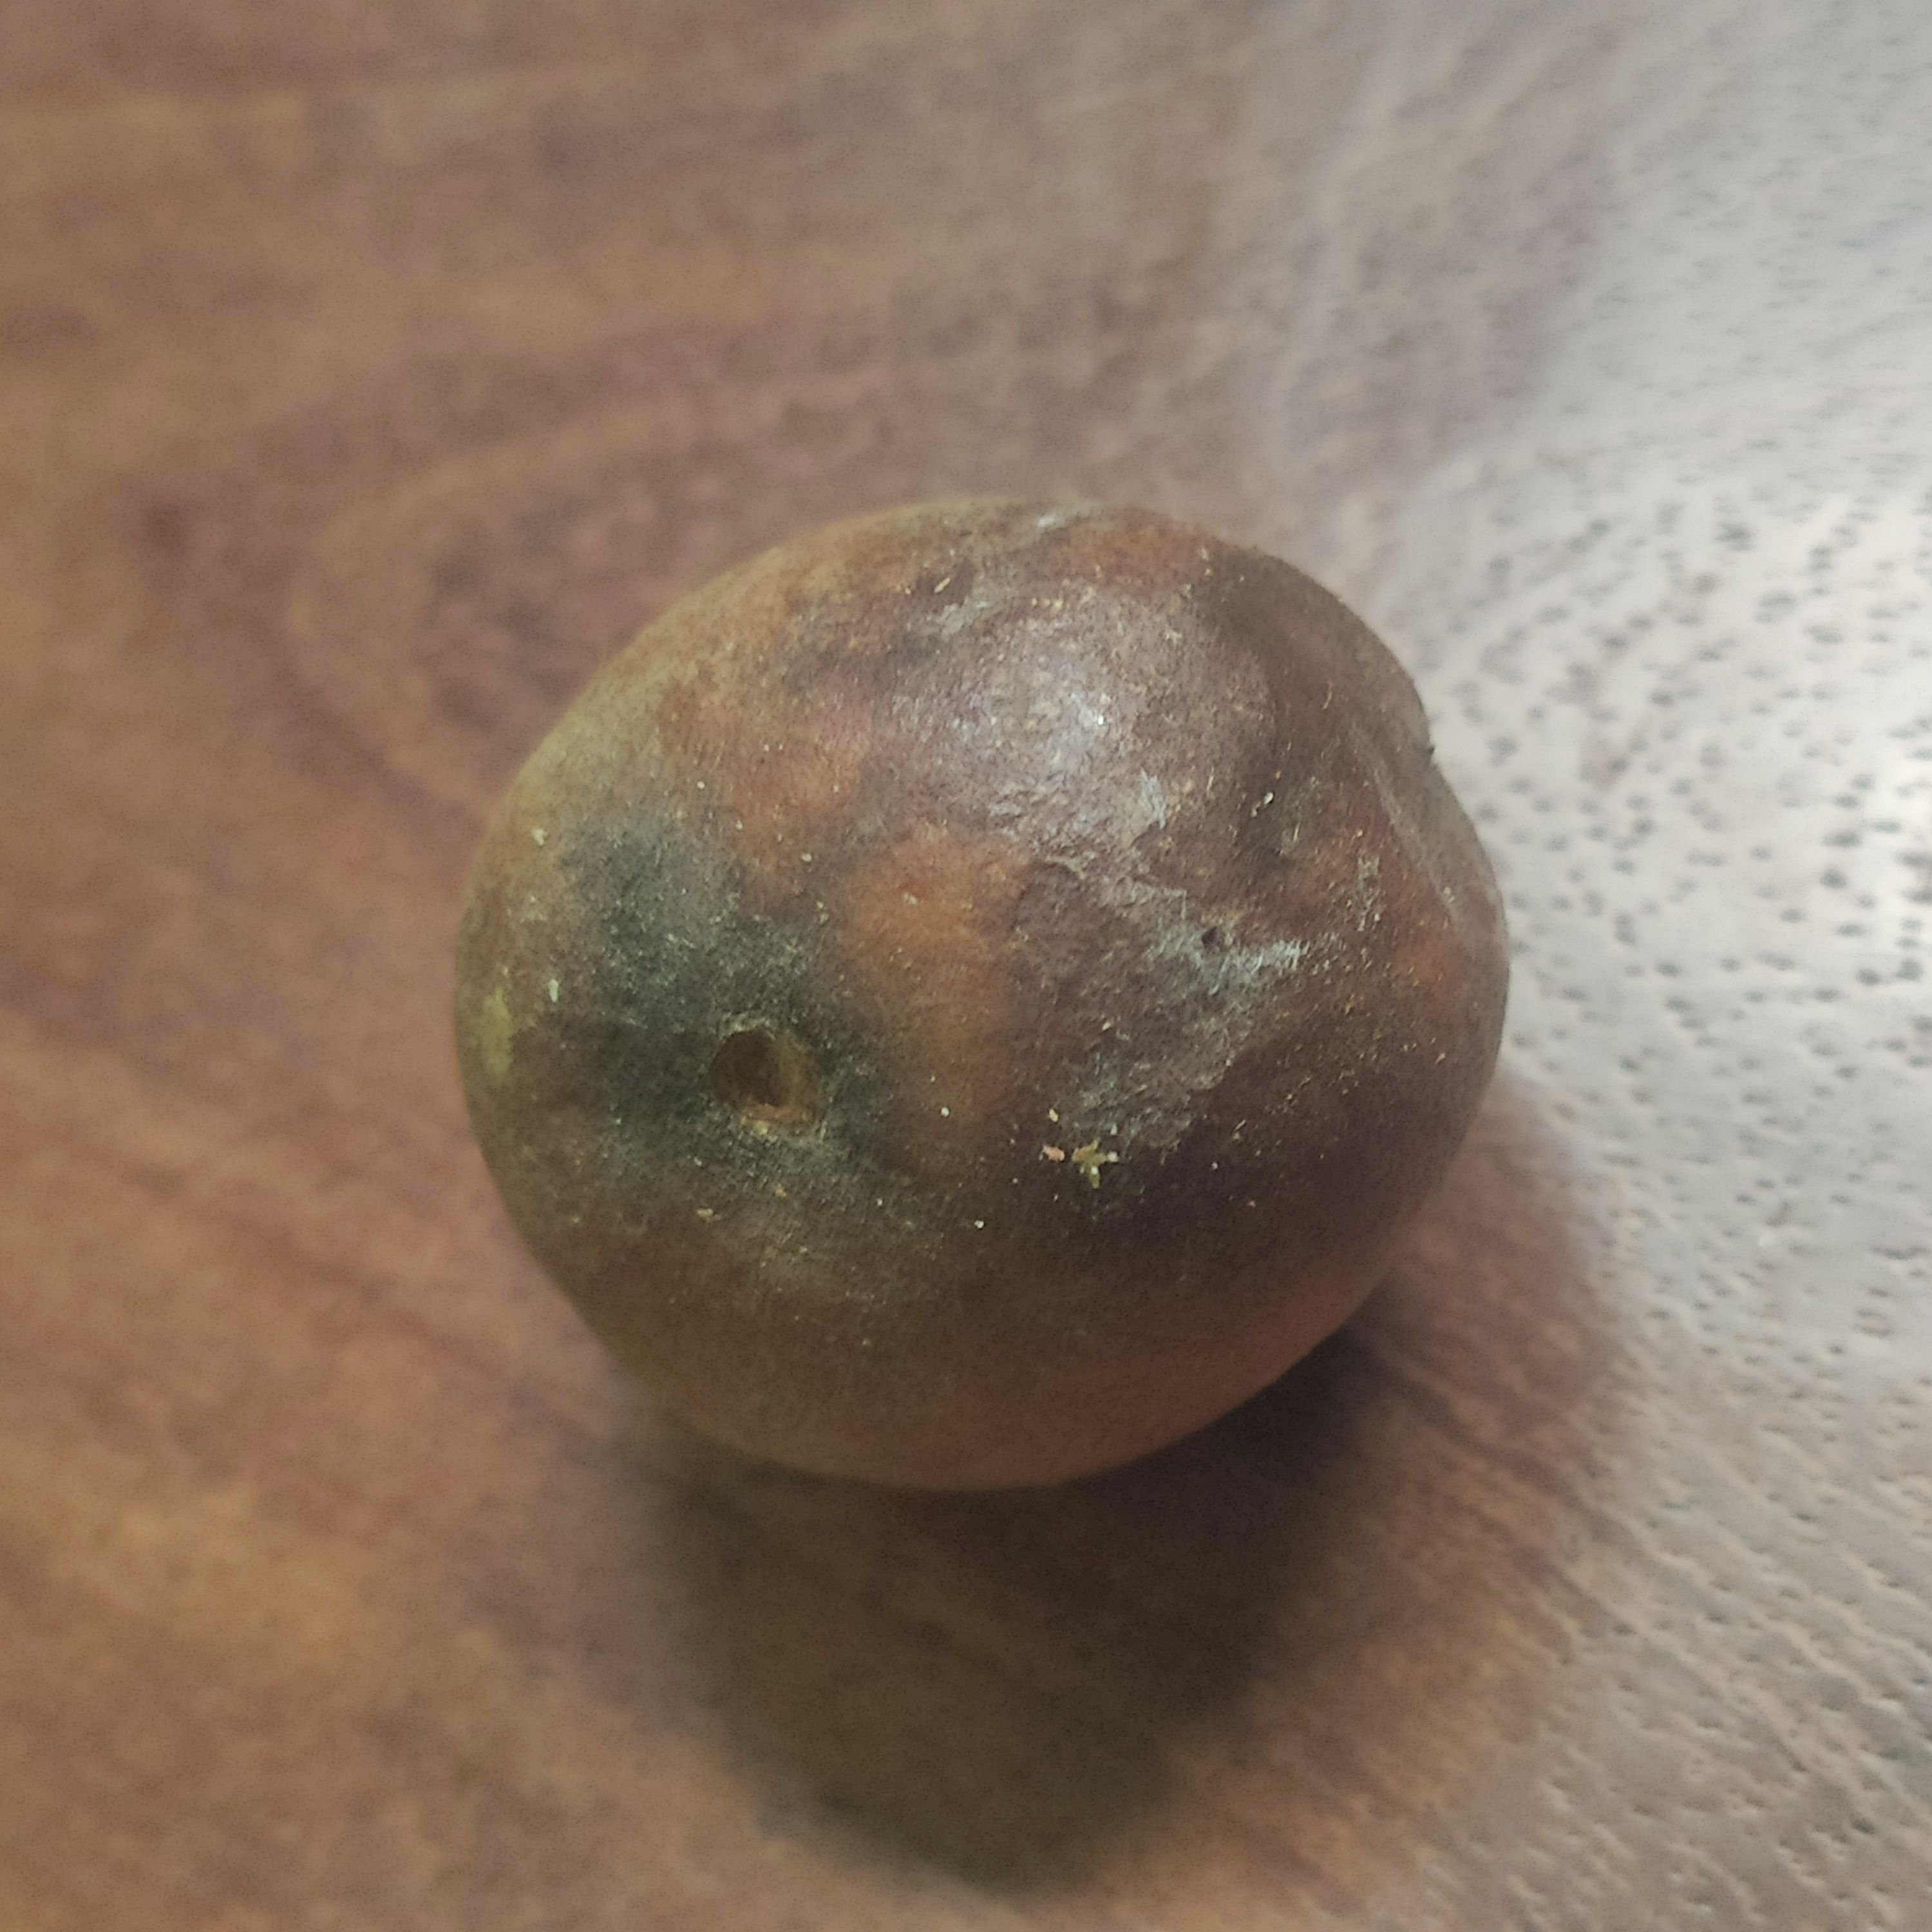
Fruit: burmese-grape
Grade: 3rd-grade